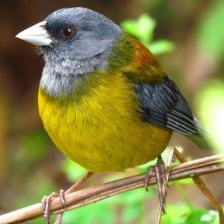
Species: PATAGONIAN SIERRA FINCH
Scientific name: PHRYGILUS PATAGONICUS
ImageNet parent category: house_finch